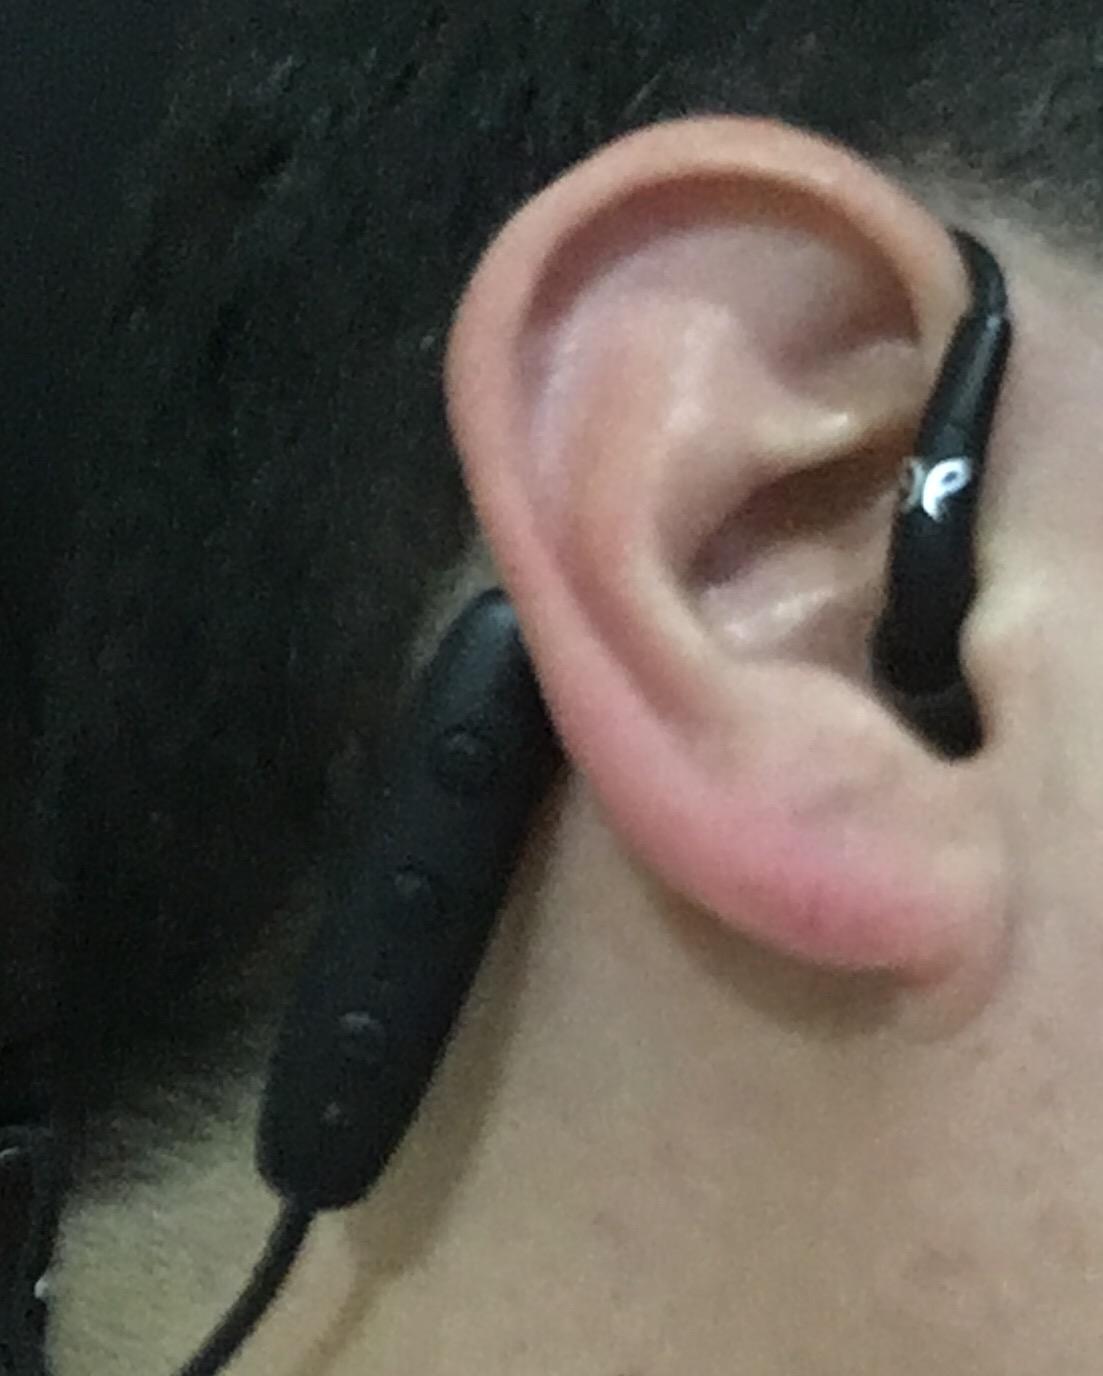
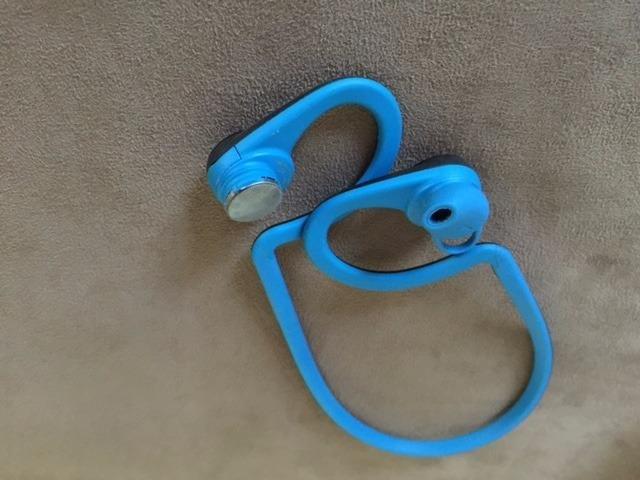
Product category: headphones
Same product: no